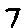
Label: 7